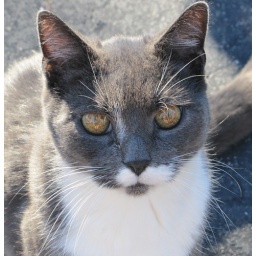
My cat Charlie will sit and pose for me. I just love his orange eyes against the grey.